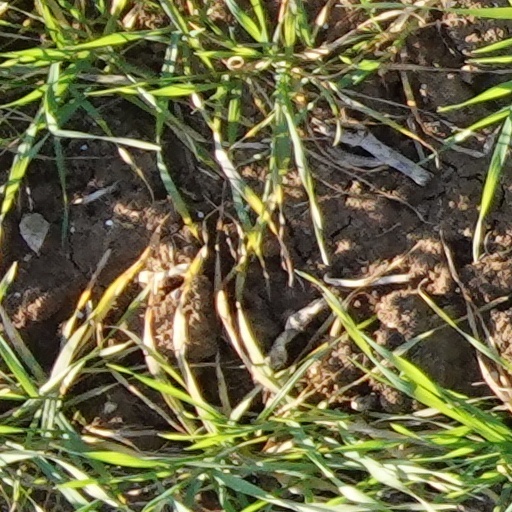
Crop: wheat